Lotus Evora

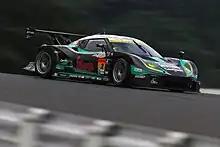

In June 2019, for the 2020 model year, Lotus introduced the Evora GT for the North American market only. This car uses the same supercharged 3.5-liter V6 like the rest of the line-up but is rated at and for the manual and for the automatic. Cars with the manual transmission feature a standard Torsen rear differential. Regardless of transmission choice, the 0- acceleration time is estimated at 3.8 seconds. The automatic version can reach and the manual's top speed is . The GT uses some of the same aero components as the GT410 Sport, which helps it produce of downforce at maximum speed. This variant of the Evora weighs between and depending on which options are selected. The optional Carbon Pack includes a carbon fibre roof, rear tailgate, and front access panel which reduces weight by . The optional titanium exhaust reduces weight further by . The manual transmission weighs less than the automatic. The Evora GT was discontinued after the 2021 model year and is set to be replaced by the all-new Lotus Emira in Spring 2022. 6,117 Evora have been produced overall.